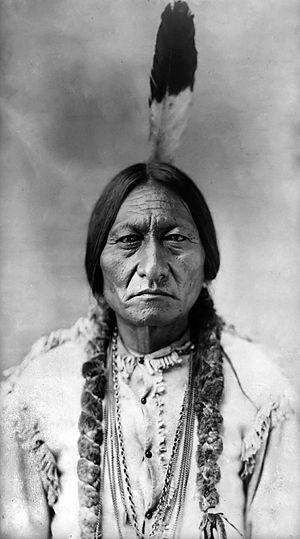
La conquête de l'Ouest est le processus de colonisation par des populations essentiellement d’origine européenne et le gouvernement des États-Unis, au XIXᵉ siècle, de l'immense territoire qui s'étend en Amérique du Nord entre le Mississippi et l'océan Pacifique, habité jusqu'alors par les peuples amérindiens.
La bataille de Little Bighorn, surnommée aux États-Unis Custer's Last Stand, et en sioux la bataille de la Greasy Grass, est une bataille qui opposa les 647 hommes du 7ᵉ régiment de cavalerie de l'armée américaine du lieutenant-colonel George A. Custer à une coalition de Cheyennes et de Sioux constituée à l'initiative de Sitting Bull.
L'histoire des agences de presse a été marquée, depuis près de deux siècles, par une succession d'innovations technologiques et de bouleversements politiques qui ont transformé le paysage dans ce secteur.
La Piste des Sioux est le neuvième album de la série de bande dessinée Blueberry de Jean-Michel Charlier et Jean Giraud. Il a d'abord été prépublié dans Pilote avant d’être publié en album en 1971. C'est le troisième du cycle du cheval de fer.